Test Drive: Off-Road 3

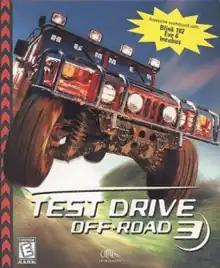
North American cover art featuring the 1999 Hummer H1

Test Drive Off-Road 3 (4X4 World Trophy in Europe) is a racing video game developed and published by Infogrames North America for Microsoft Windows, PlayStation and Game Boy Color. A Dreamcast version was planned, but was cancelled due to release issues.